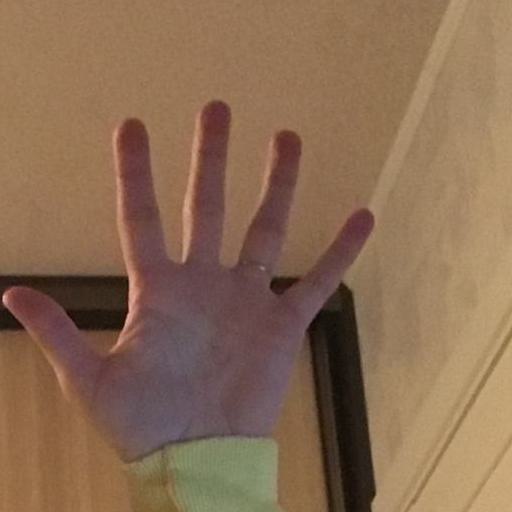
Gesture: palm